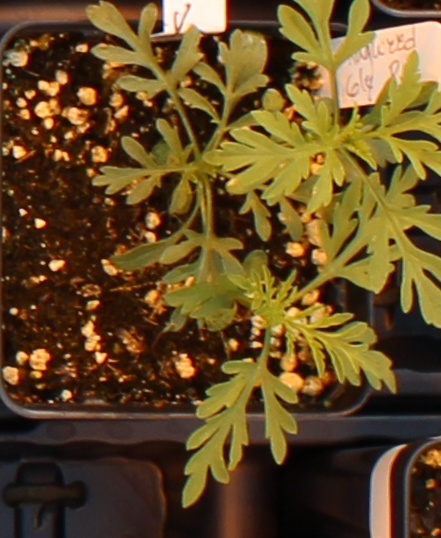
Label: Ragweed